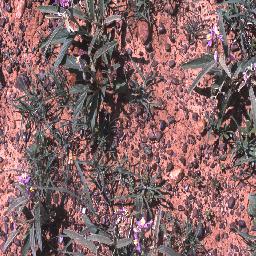
Label: negative